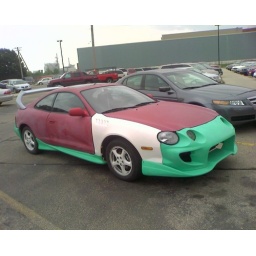
Just sitting in the parking lot of the office building in Neenah. I have NO idea...